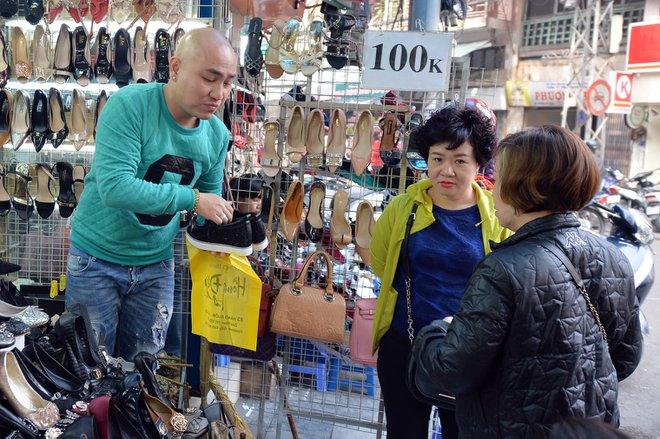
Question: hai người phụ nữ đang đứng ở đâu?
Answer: ở trong một cửa hàng bán giày